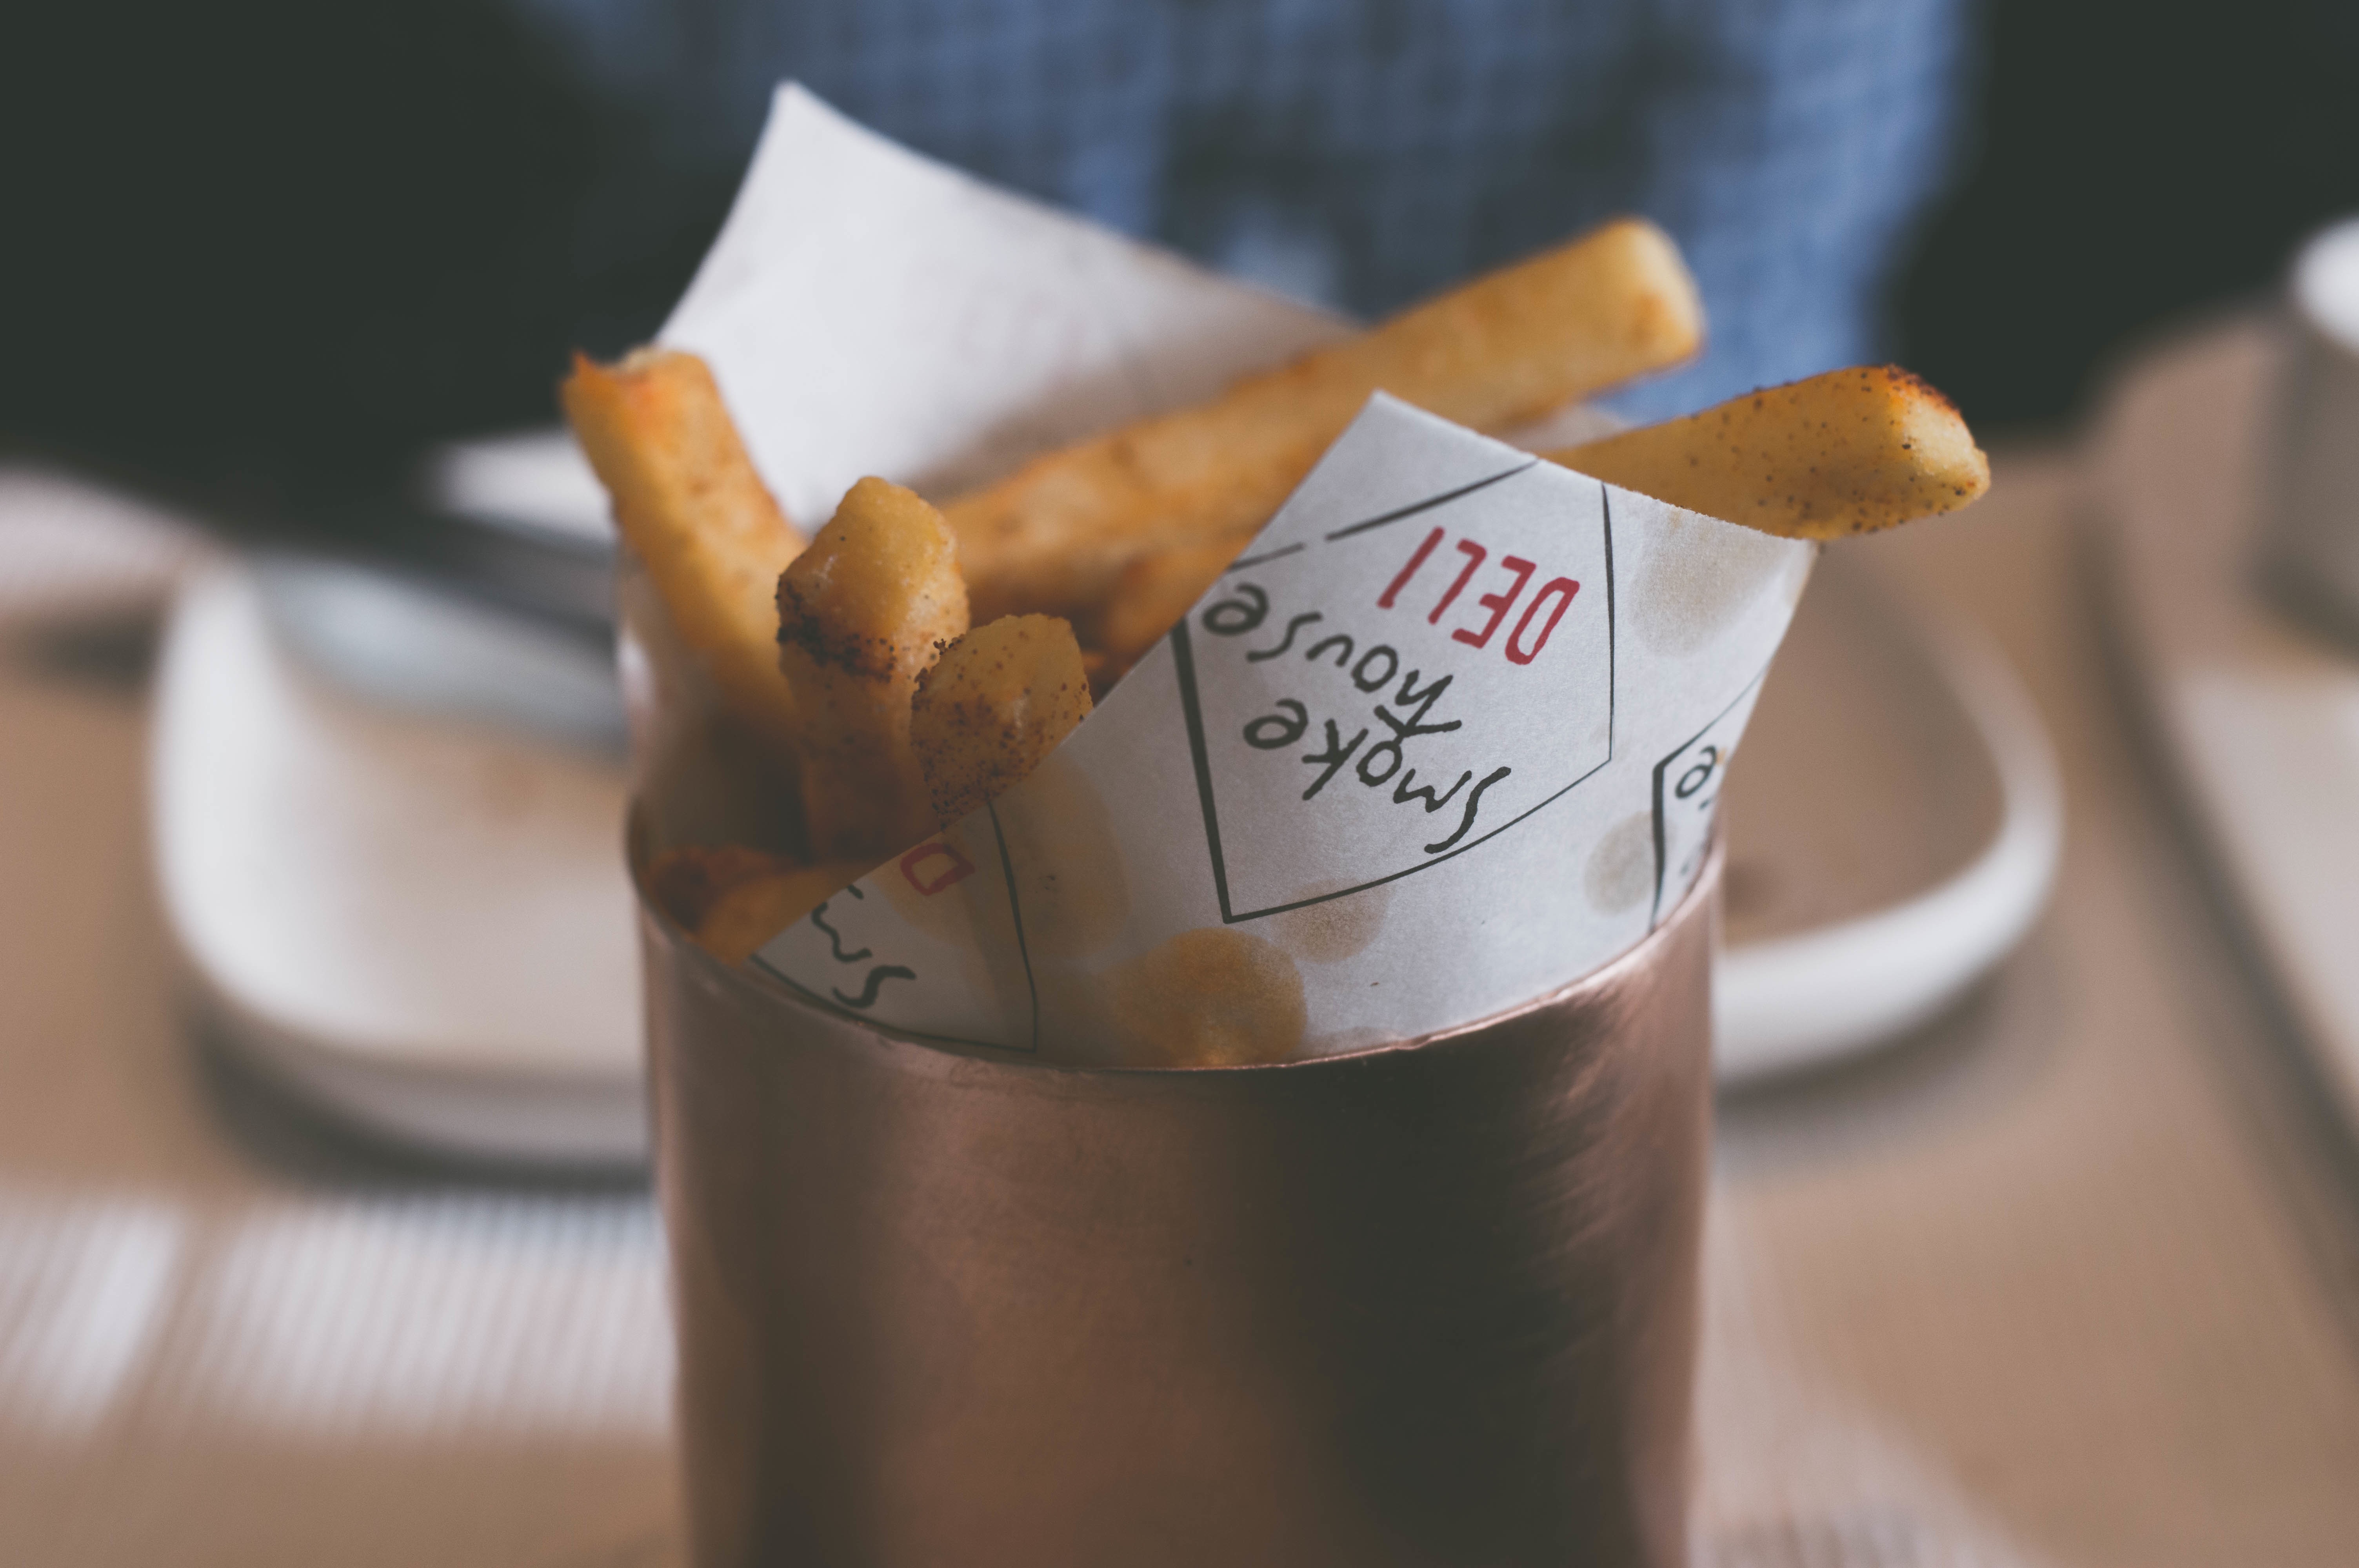
meal, food, drink, chocolate, dessert, flavor, sense